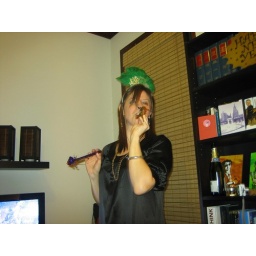
she was so cute after the ball dropped hopping around the room with her noise makers.